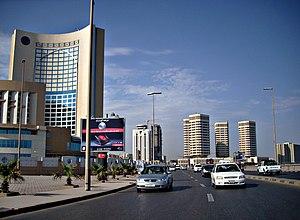
La Libye, en forme longue l'État de Libye, est un État d'Afrique du Nord faisant partie du Maghreb. Elle est bordée au Nord par la Mer de Libye, au nord-ouest par la Tunisie, à l'ouest par l'Algérie, au sud-ouest par le Niger, au sud-sud-est par le Tchad, au sud-est par le Soudan et à l'est par l'Égypte. Elle s’étend sur 1 759 540 kilomètres carrés, ce qui la place au quatrième rang africain et au dix-huitième rang mondial. Sa population est estimée entre 6 et 8 millions d'habitants. Elle se concentre sur les côtes, l’intérieur du pays étant désertique. Sa capitale, Tripoli, est également sa plus grande agglomération, devant Benghazi, Misrata et El Beïda.